Khalili Collection of Swedish Textiles

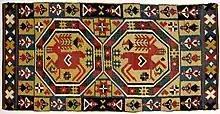
Interlocked tapestry, (Two Reindeer in Octagons with People) from Ingelstads or Herrestads district, Scania, first half of the 19th century

The hundred art works in Khalili collection show the variety as well as the skill of Swedish textile artists. The collection is particularly strong in interlocked tapestries and dove-tail tapestries, but also has examples of the other techniques. Some of the designs are repeating patterns while some have a design constructed around a central motif. Very common motifs are people, animals or birds within octagons or circles, and most permutations of creature and geometric shape are represented in the collection. Five objects in the collection depict prancing, open-mouthed deer within octagons, which is the most prized design for Swedish textiles. One particularly elaborate bed covering has six octagons each containing pictorial scenes of people or horses. An interlocked tapestry depicts (mythological horses with horns) and a linen cloth with extra-weft patterning depicts lions.